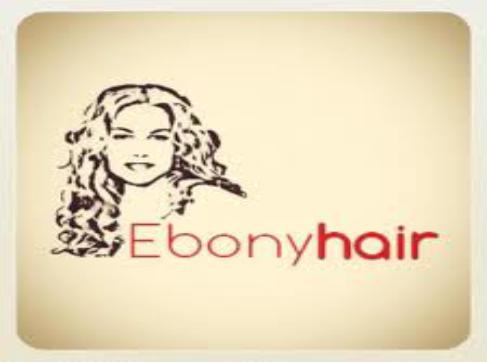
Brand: Ebony cameras
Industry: Electronic